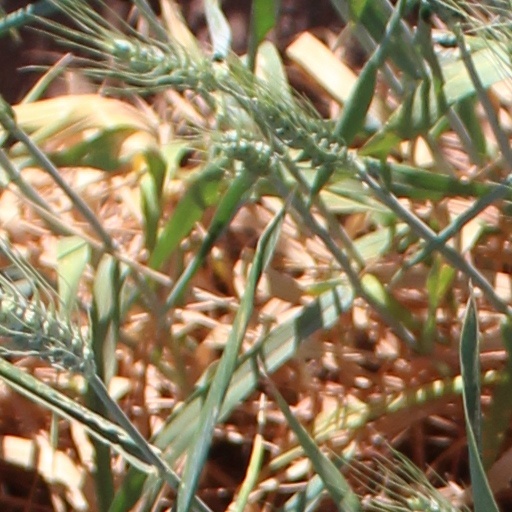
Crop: wheat